Doel Nuclear Power Station

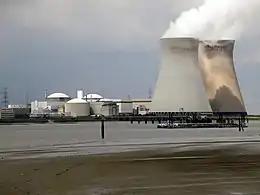
The station from the opposite bank of the Scheldt (2013)

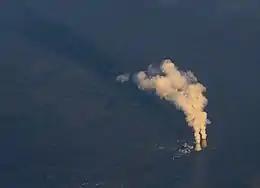
Doel Nuclear Power Station from a commercial airliner (2010).

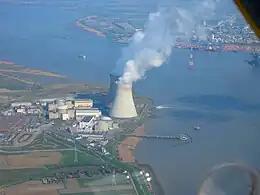
Doel Nuclear Power Station from the south (2012)

Various weather conditions have been analysed including rain, seiches, tsunamis, floods, earthquakes, wind, tornados, lightning, snow, hail, extreme temperatures, cyclones, sandstorms and waterspouts.